Military history of Cuba

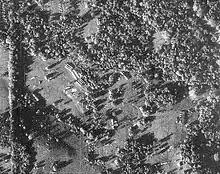
A reconnaissance photo of Cuba, showing Soviet nuclear missiles with their maintenance equipment. Their presence acted as a catalyst for the Cuban Missile Crisis.

The Ten Years' War (1868–78) was the first of three wars that Cuba fought against Spain for its independence. The Ten Years' War began when Carlos Manuel de Céspedes and his followers of patriots from his sugar mill La Demajagua began an uprising. Dominican exiles, including Máximo Gómez, Luis Marcano and Modesto Díaz, joined the new Revolutionary Army and provided its initial training and leadership. With reinforcements and guidance from the Dominicans, the Cuban rebels defeated Spanish detachments, cut railway lines, and gained dominance over vast sections of the eastern portion of the island.